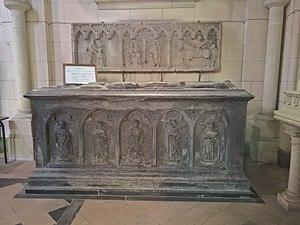
Sépulture de Jean de Luxembourg et de son épouse, Jacqueline de la Tremoille, dans l'église Saint-Martin d'Ailly-sur-Noye
Ailly-sur-Noye est une commune française située dans le département de la Somme en région Hauts-de-France.
L'église Saint-Martin d'Ailly est située à Ailly-sur-Noye, dans le département de la Somme à une vingtaine de kilomètres au sud d'Amiens.
Jean le Bâtard de Luxembourg dit Hennequin ou Jehan de Luxembourg était seigneur d’Haubourdin et d'Ailly.